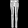
Label: Trouser